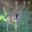
Label: deer